July Monarchy

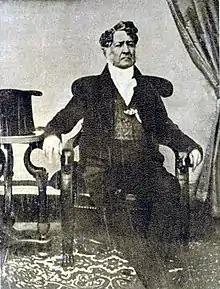
Louis Philippe in 1842

's fall compelled the king to call on the main left-wing figure, . , one of the only remaining right-wing alternatives, had just been named ambassador to London and left France. 's aim was to definitively establish parliamentary government, with a "king who reigns but does not rule", and a cabinet drawn from the parliamentary majority and answerable to it. Henceforth, he clearly opposed 's concept of government.